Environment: real
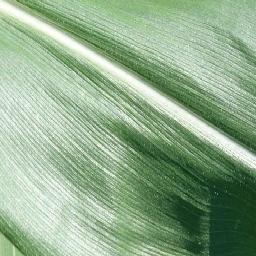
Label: healthy